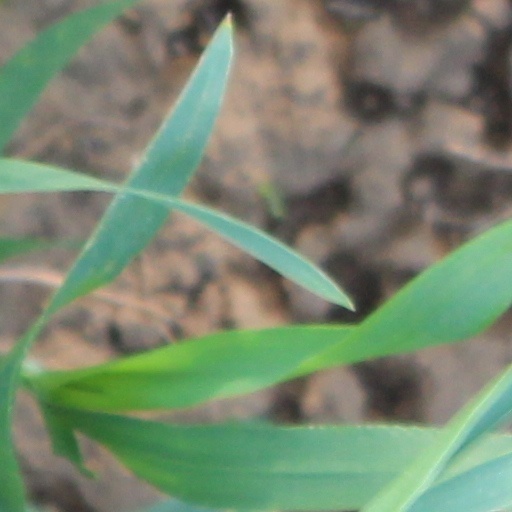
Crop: wheat